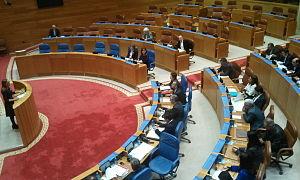
Les élections au Parlement de Galice de 1997 se sont tenues le dimanche 19 octobre 1997, afin d'élire les soixante-quinze députés de la cinquième législature du Parlement de Galice.
Les Élections au Parlement de Galice de 2001 s'est tenue le dimanche 21 octobre 2001, afin d'élire les soixante-quinze députés de la septième législature du Parlement de Galice.
Les élections au Parlement de Galice de 1993 se sont tenues le dimanche 17 octobre 1993, afin d'élire les soixante-quinze députés de la quatrième législature du Parlement de Galice.
Les élections au Parlement de Galice de 2020 ont lieu de manière anticipée le 12 juillet 2020 afin d'élire les 75 députés de la XIᵉ législature du Parlement de Galice pour un mandat de quatre ans.
Les élections au Parlement de Galice de 2016 se tiennent le dimanche 25 septembre 2016, afin d'élire les soixante-quinze députés de la dixième législature du Parlement de Galice.
Le Parlement de Galice est l'institution qui représente le peuple galicien depuis la transition démocratique en Espagne, les premières élections ayant eu lieu en 1981. Le Parlement, organe dépositaire du pouvoir législatif de la communauté autonome de Galice, est composé de 75 députés élus au suffrage universel direct, ceux-ci représentent les quatre provinces La Corogne, Lugo, Orense et Pontevedra. Le Parlement siège dans le palais à Saint-Jacques-de-Compostelle.
Les élections au Parlement de Galice de 1989 se sont tenues le dimanche 17 décembre 1989, afin d'élire les soixante-quinze députés de la troisième législature du Parlement de Galice.